Danger Mouse (1981 TV series)

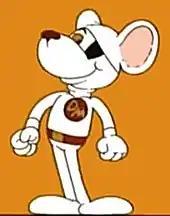
Danger Mouse, as seen in the title sequence

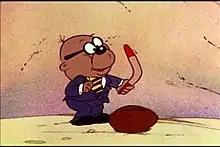
Penfold in"The Odd Ball Runaround"

The show was created by Mark Hall and Brian Cosgrove for their production company, Cosgrove Hall Films. Danger Mouse was based on Patrick McGoohan's lead role in "Danger Man". The show was intended to have a more serious tone as seen in the pilot episode but Mike Harding (who wrote the music for the show) gave Brian Cosgrove and Mark Hall the idea to make the series silly. "The characters had got stuck in reality and were doing James Bond type things rooted in the solid real world," said Harding, "I argued that once you invented a Mouse Secret Agent then all of creation and a good chunk of not creation was his oyster. In other words we could be as barmy (crazy) as we wanted." In an interview with "The Guardian", Cosgrove said "We reckoned a secret service mouse foiling the plans of an evil toad – Baron Silas Greenback – was suitably ridiculous."